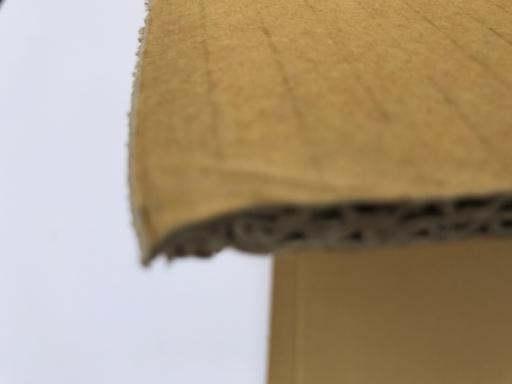
Waste category: cardboard